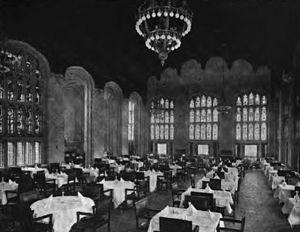
L'University Club of Chicago est un club social privé situé au 76 East Monroe Street, au coin de Michigan Avenue et de Monroe Street, dans le centre-ville de Chicago, dans l'Illinois. Il reçoit sa charte en 1887, lorsqu'un groupe d'amis de l'université, principalement d'anciens élèves de Harvard, de Yale et de Princeton, fondent le club dans l'espoir de renforcer leurs liens collégiaux et de poursuivre des activités intellectuelles.